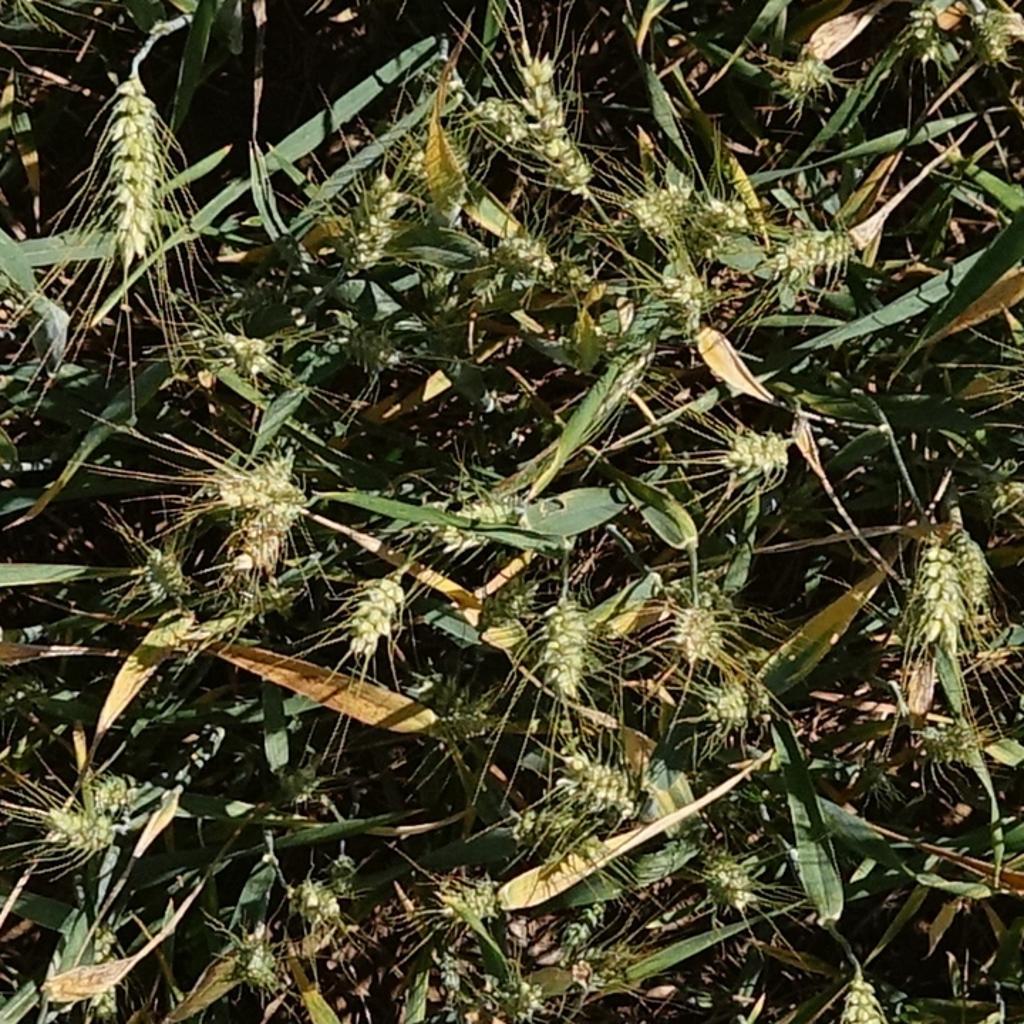
Country: France
Location: Gréoux
Wheat development stage: Filling